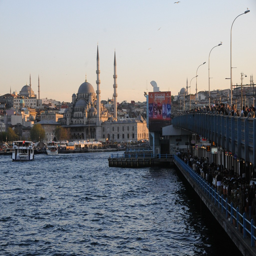
bascule bridge over a city